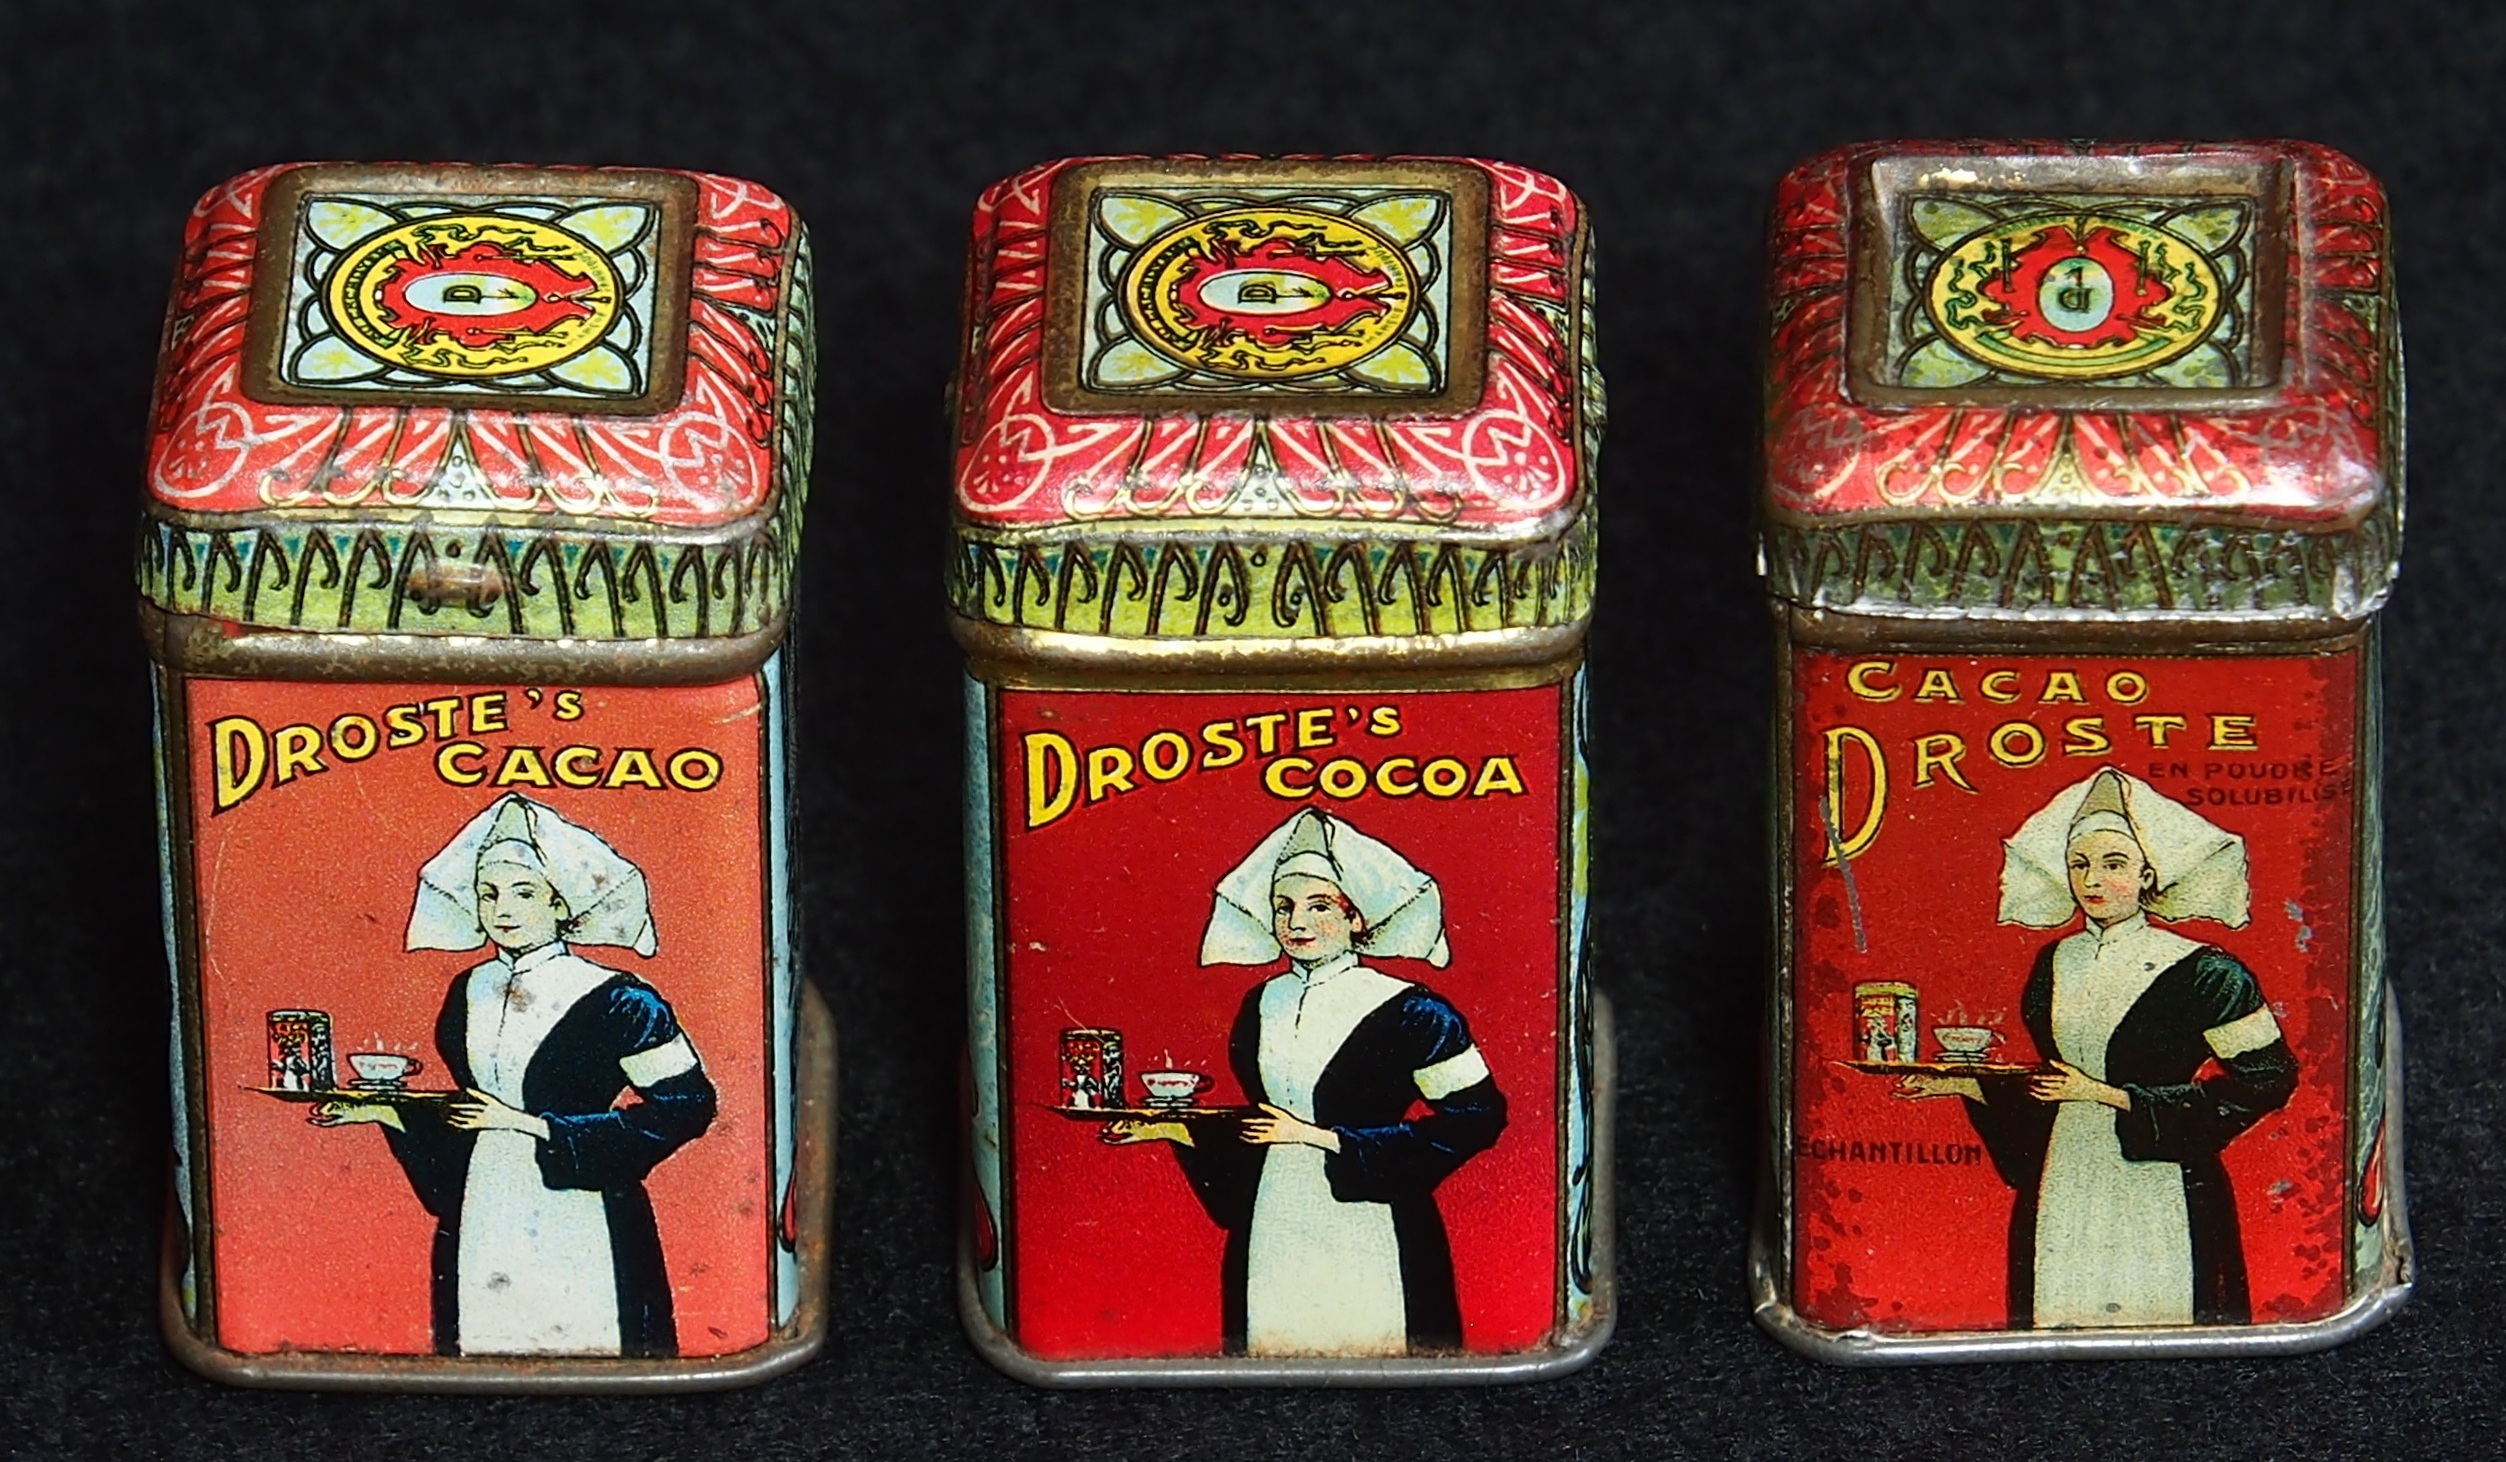
old, food, box, package, product, christmas decoration, container, tin, cacao